Frank Hawthorne

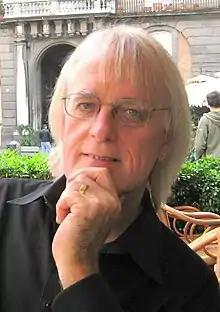
Hawthorne in 2007

Frank Christopher Hawthorne (born 8 January 1946) is an English-born Canadian mineralogist, crystallographer and spectroscopist. He works at the University of Manitoba and is currently distinguished professor emeritus. By combining graph theory, bond-valence theory and the moments approach to the electronic energy density of solids he has developed bond topology as a rigorous approach to understanding the atomic arrangements, chemical compositions and paragenesis of complex oxide and oxysalt minerals.